Gamma process

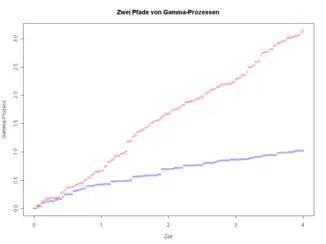
Two different gamma processes from time 0 until time 4. The red process has more occurrences in the timeframe compared to the blue process because its "shape" parameter is larger than the blue shape parameter.

A gamma process, also called the "Moran-Gamma subordinator", is a two-parameter stochastic process which models the accumulation of "effort" or "wear" over time. The gamma process has independent and stationary increments which follow the gamma distribution, hence the name. The gamma process is studied in mathematics, statistics, probability theory, and stochastics, with particular applications in deterioration modeling and mathematical finance.